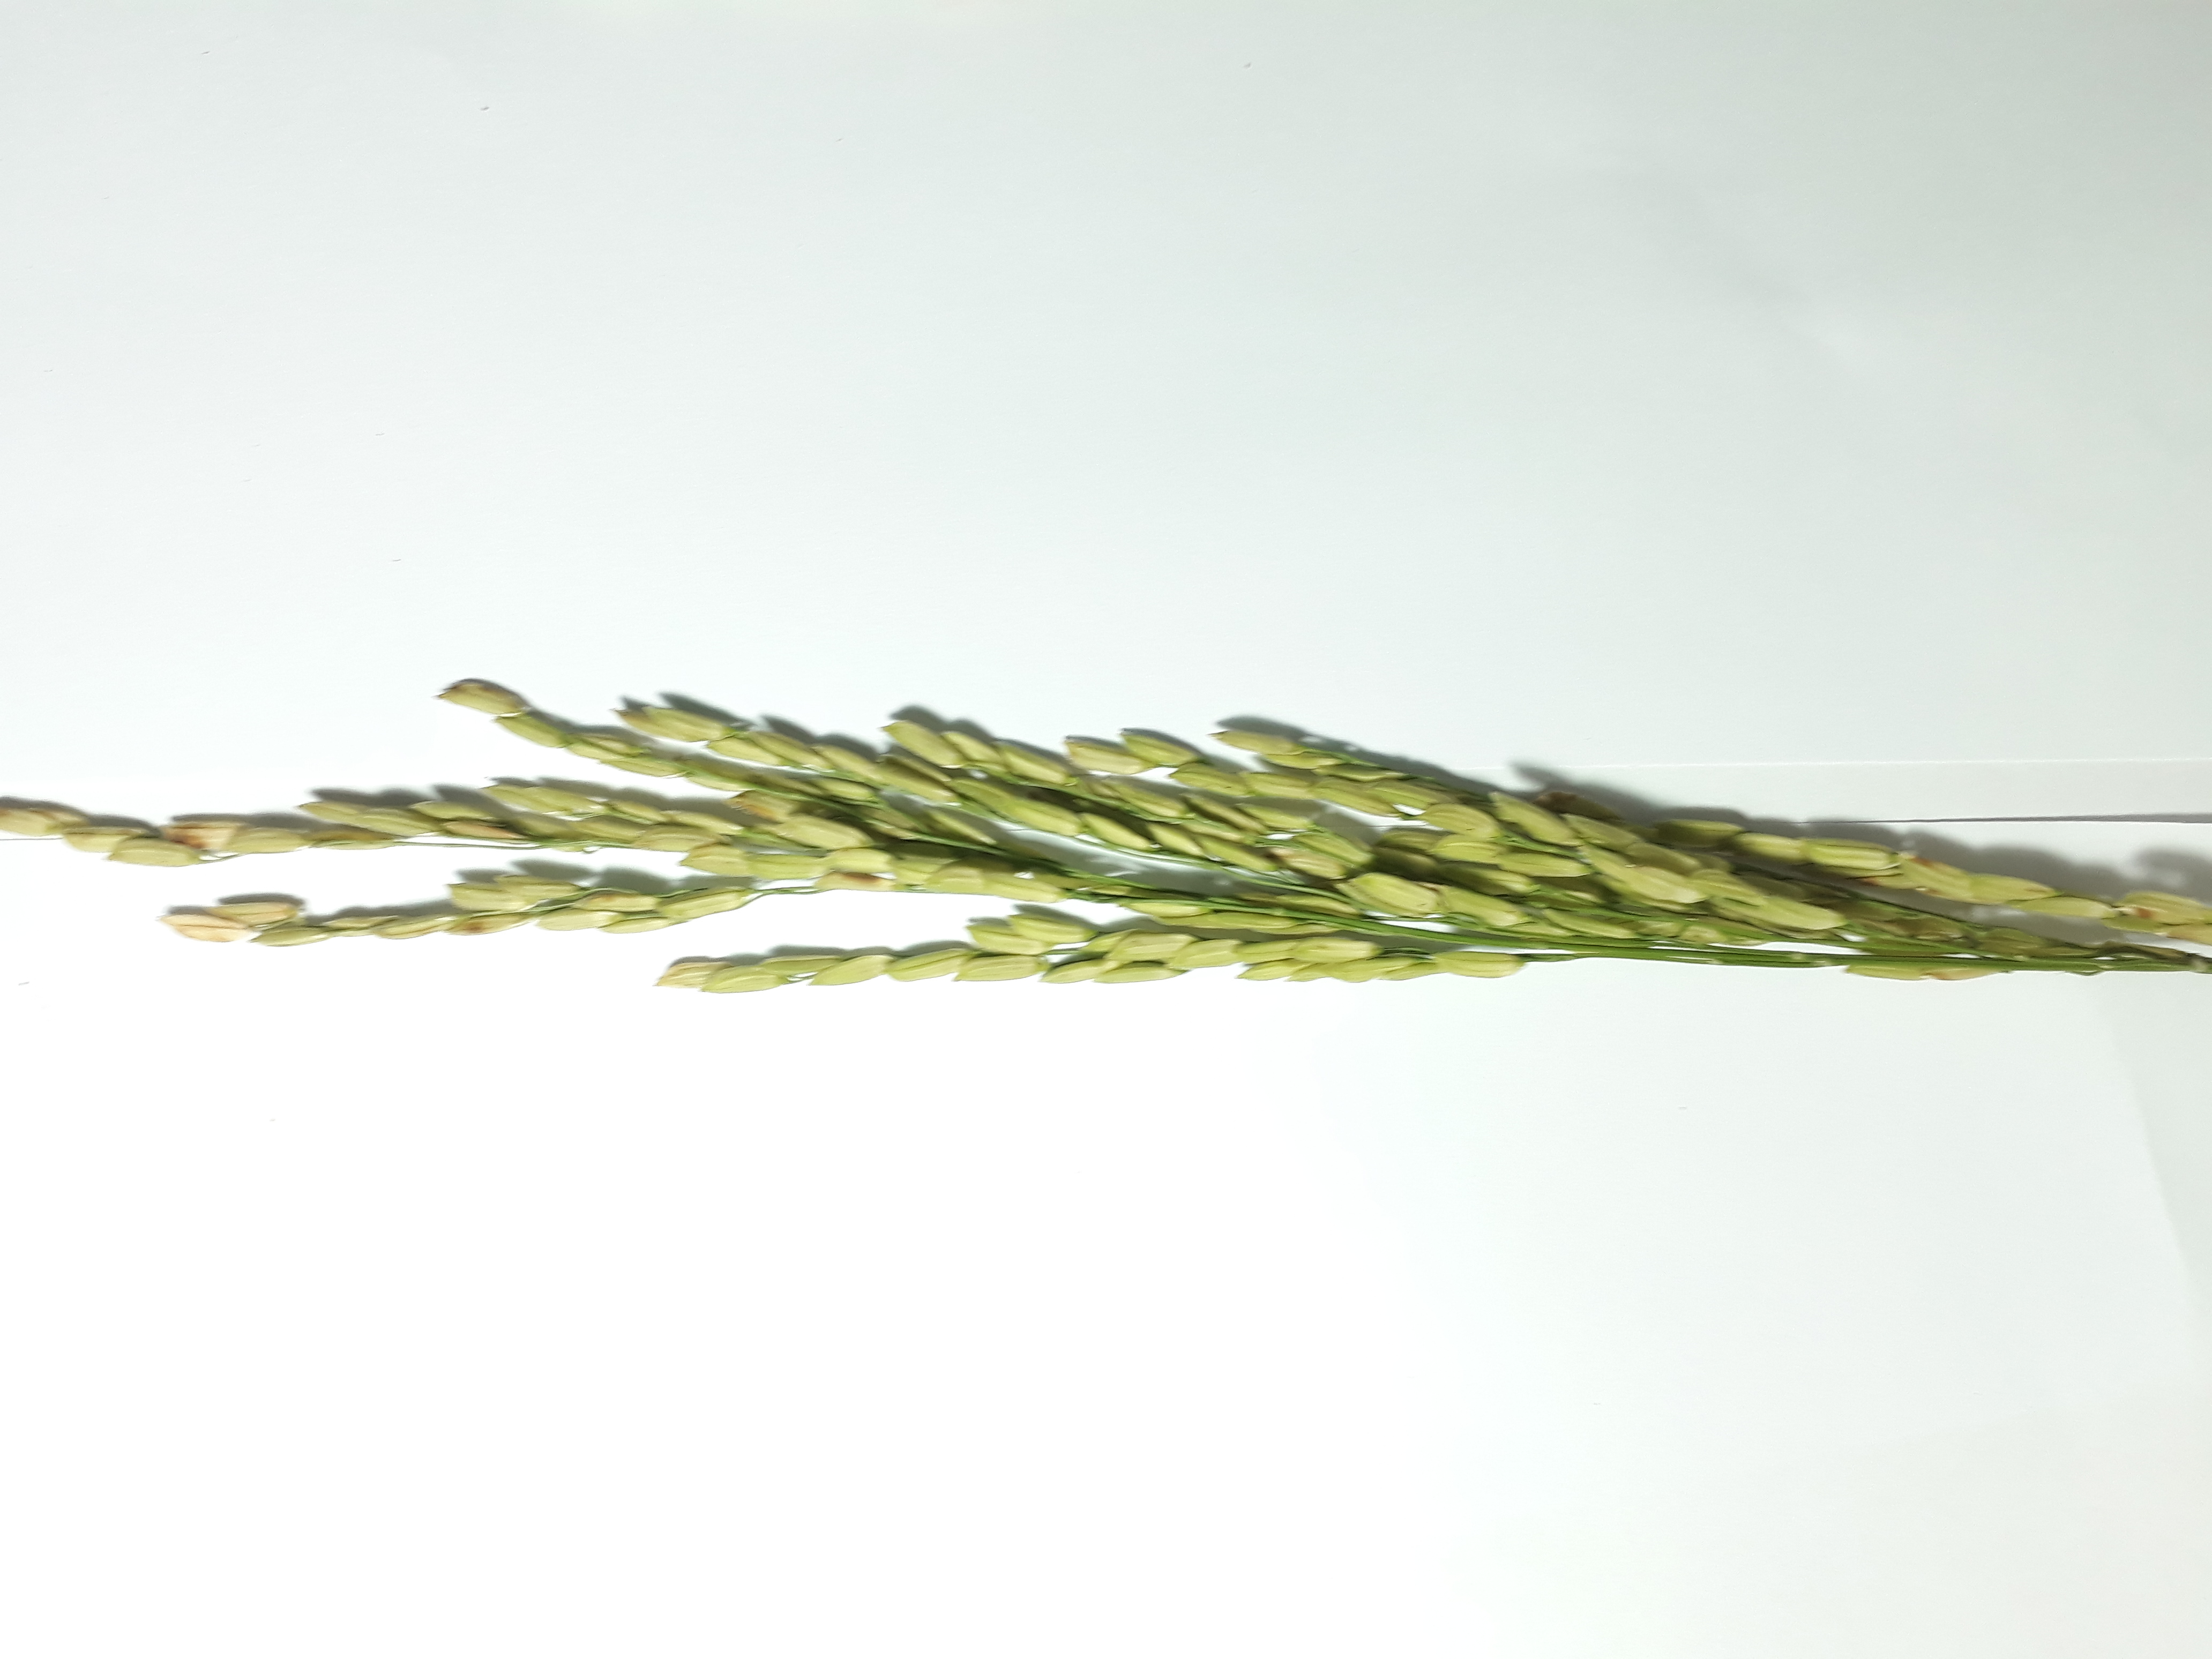
Label: Healthy